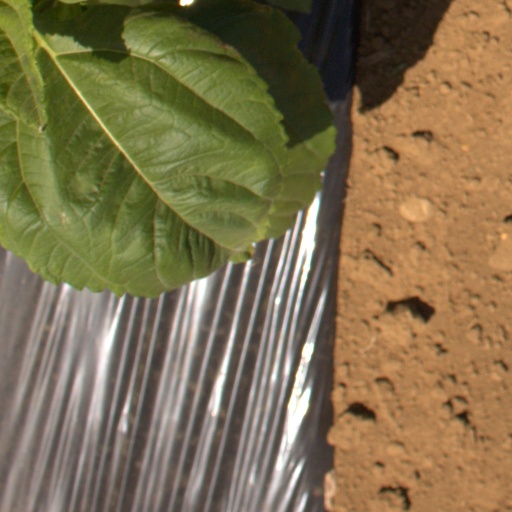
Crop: Jerusalem artichoke